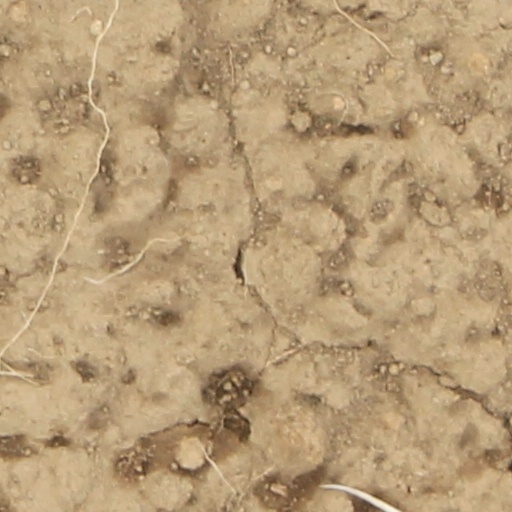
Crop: wheat